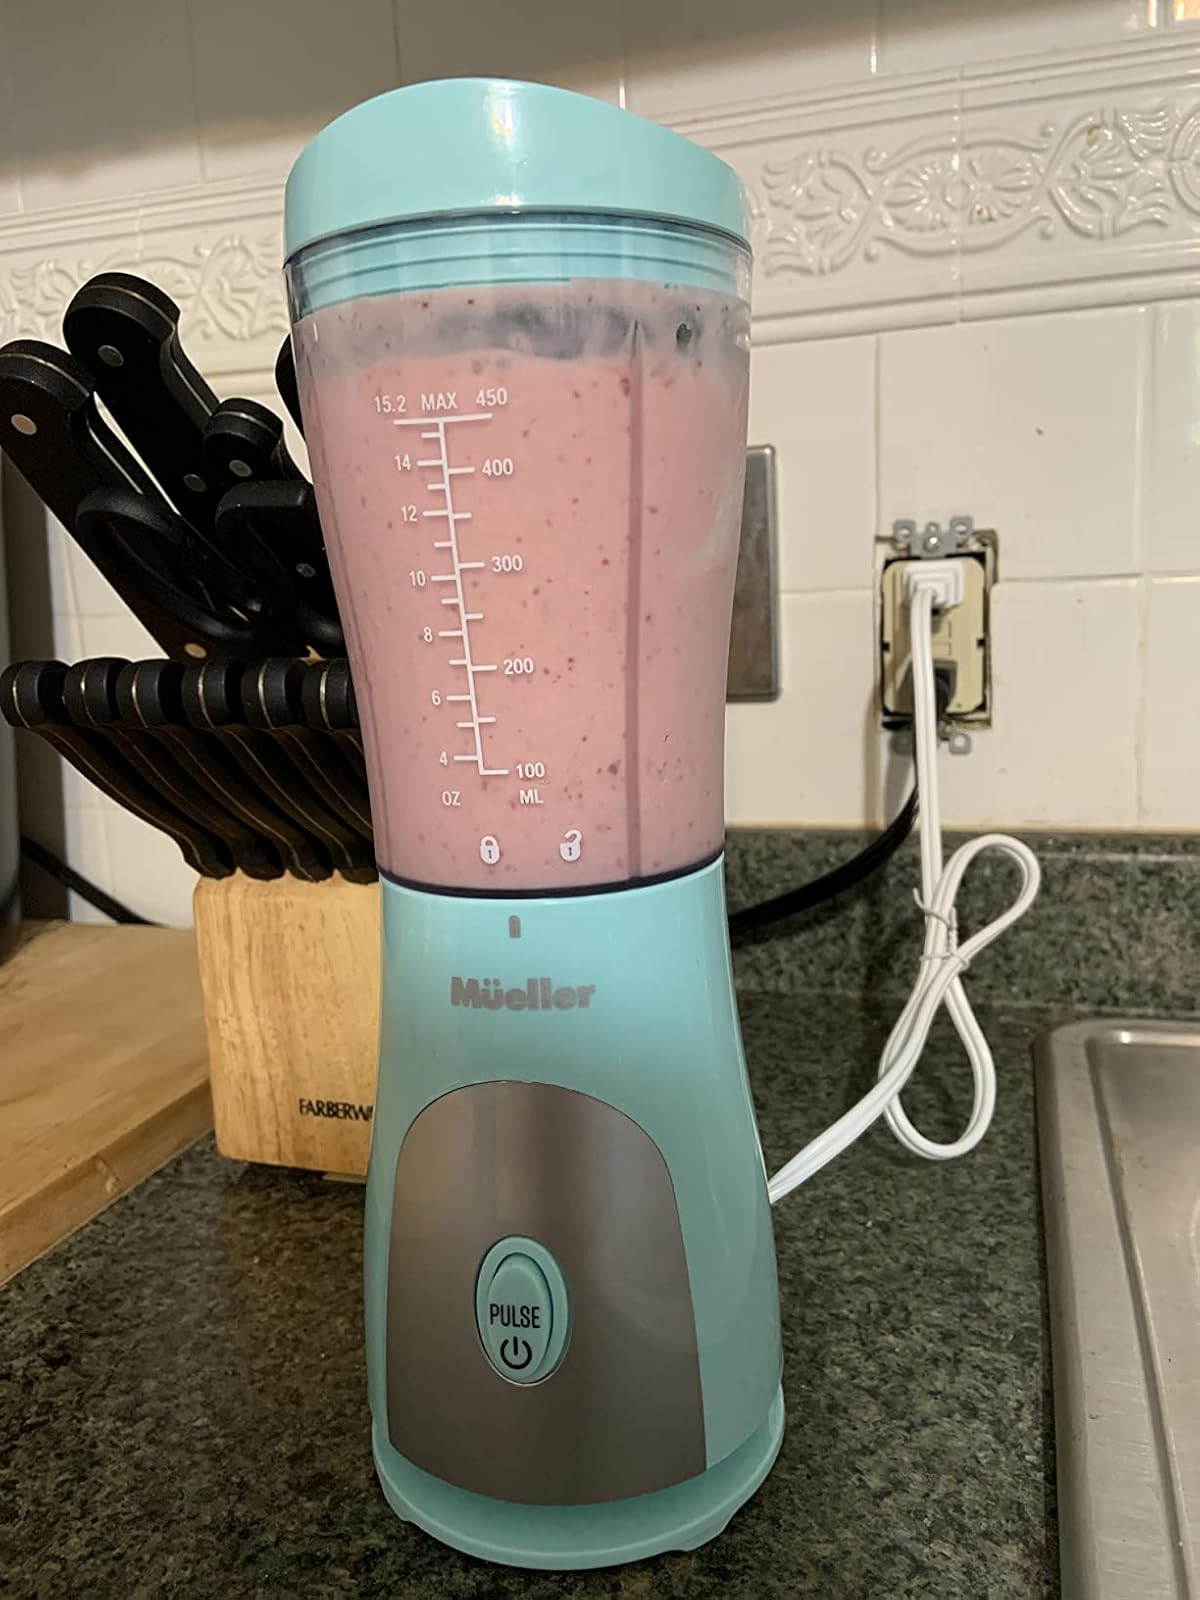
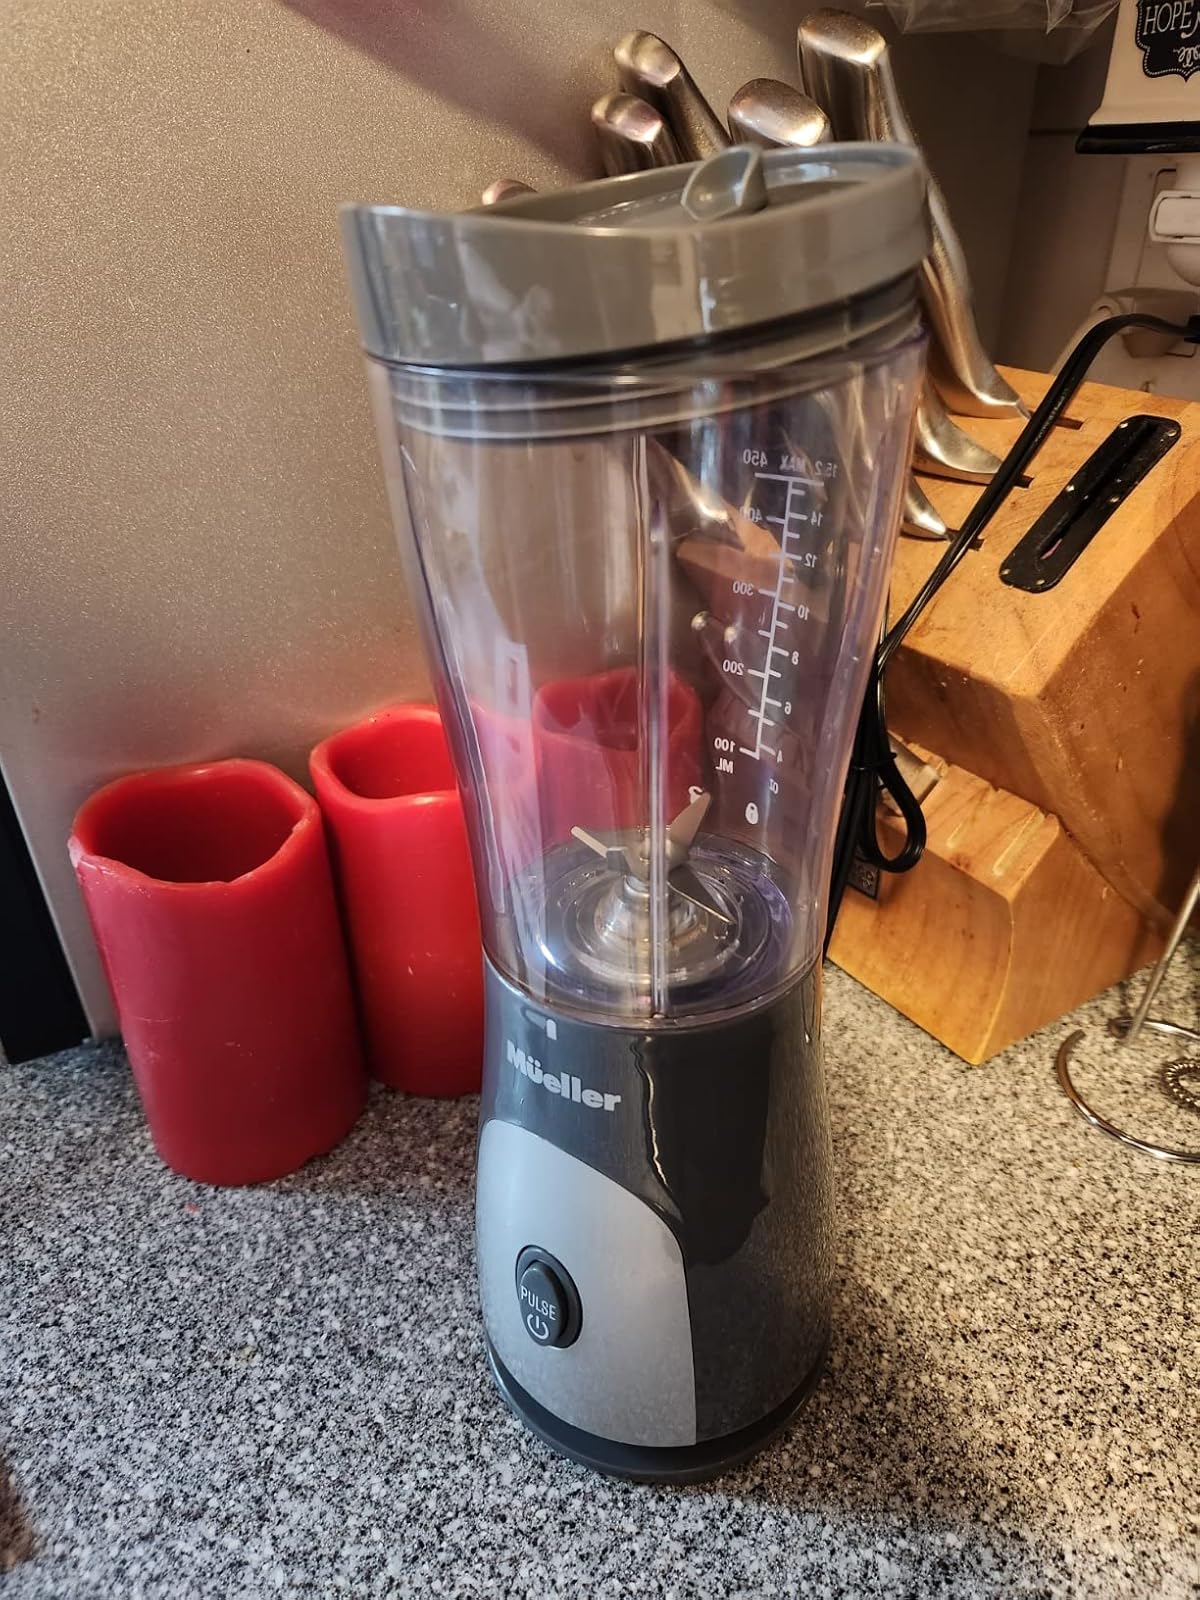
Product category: items_blender
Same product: no